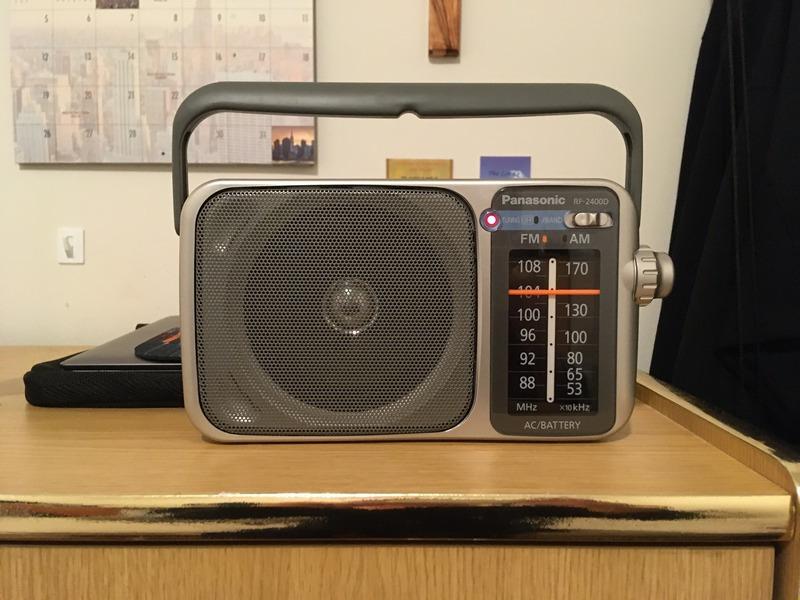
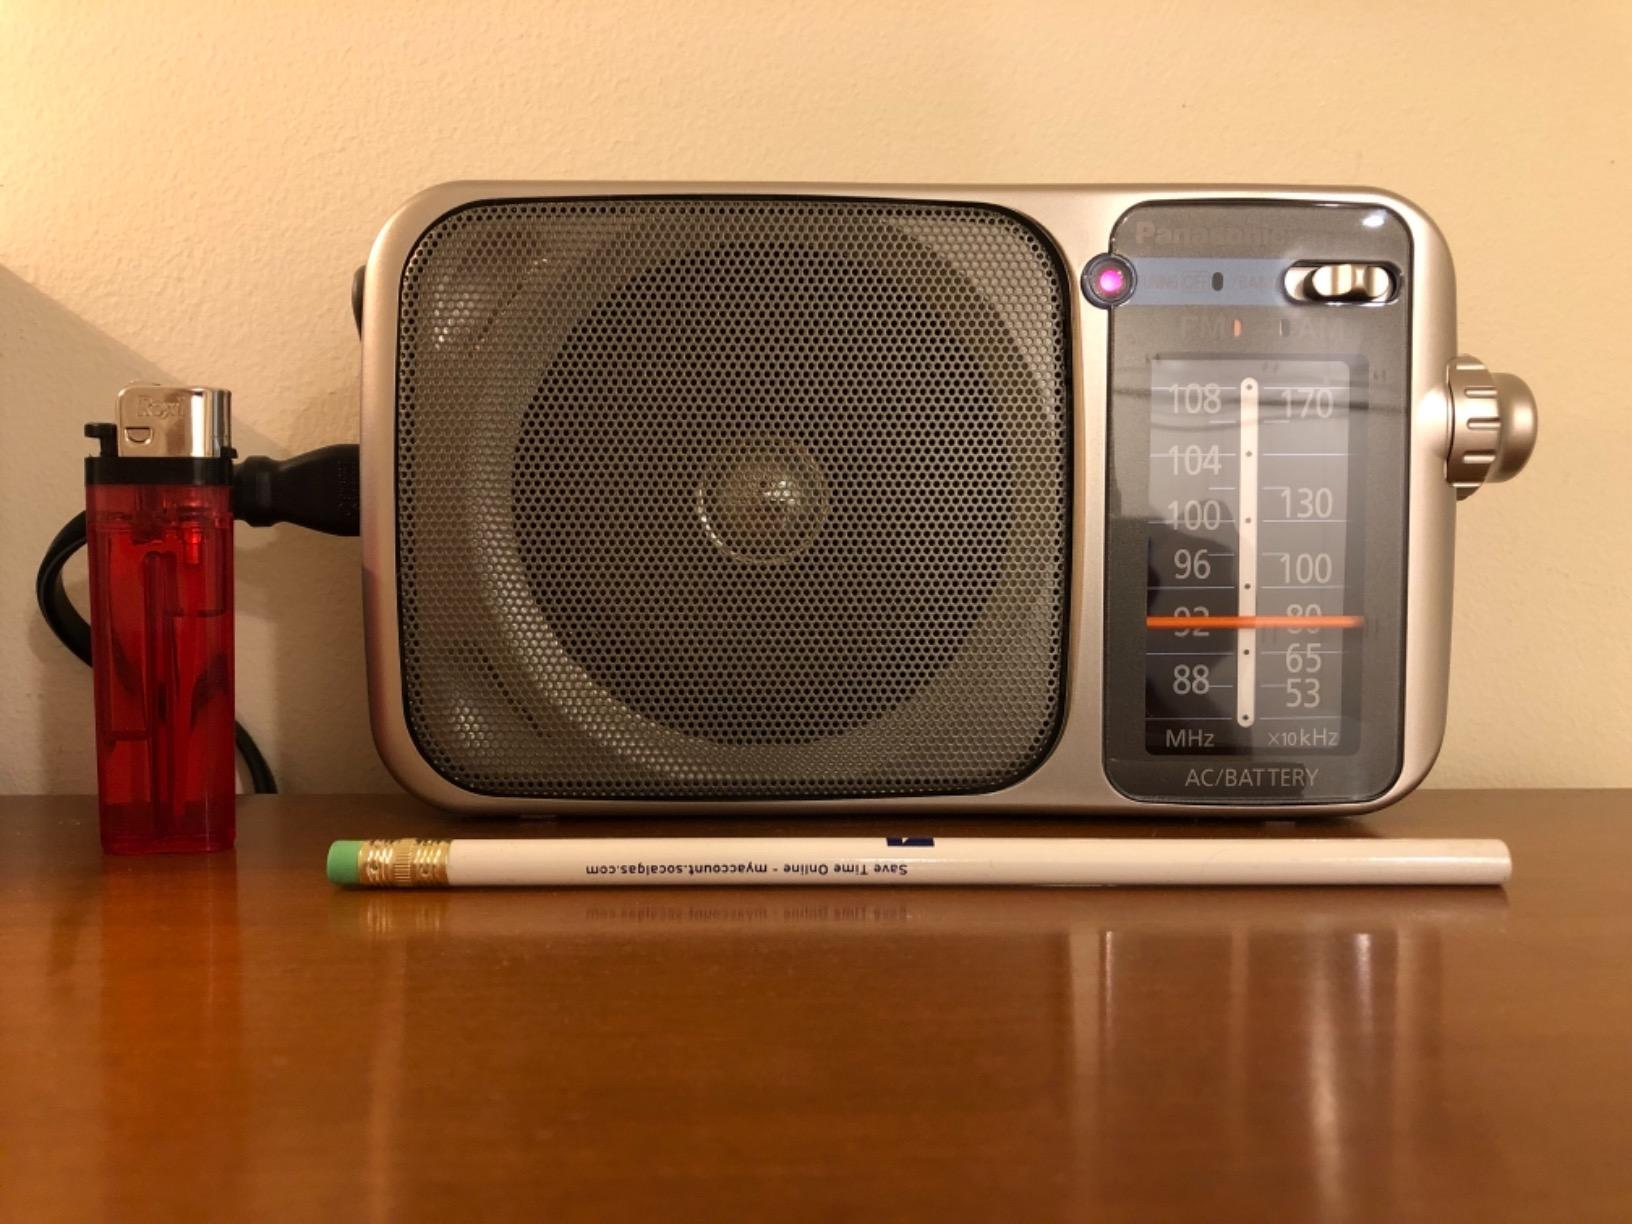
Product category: radio
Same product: yes